Gunfight at the O.K. Corral

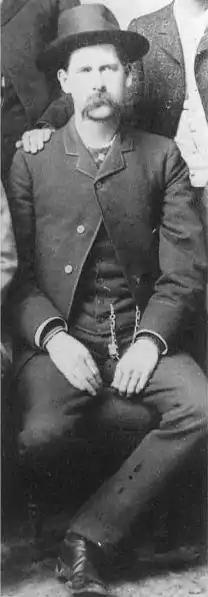
Wyatt Earp 19 months after the famous gunfight, during the bloodless Dodge City War

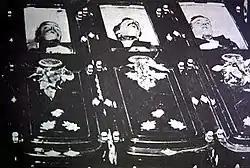
Tom McLaury, Frank McLaury and Billy Clanton (left to right) in the window of the undertakers. This is the only known photo of 19-year-old Billy.

Martha J. King was in Bauer's butcher shop located on Fremont Street. She testified that when the Earp party passed by her location, one of the Earps on the outside of the group looked across and said to Doc Holliday nearest the store, "... let them have it!" to which Holliday replied, "All right."